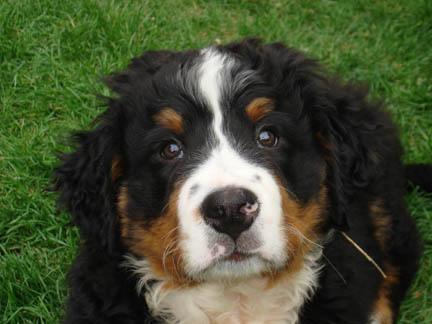
Bernese_mountain_dog